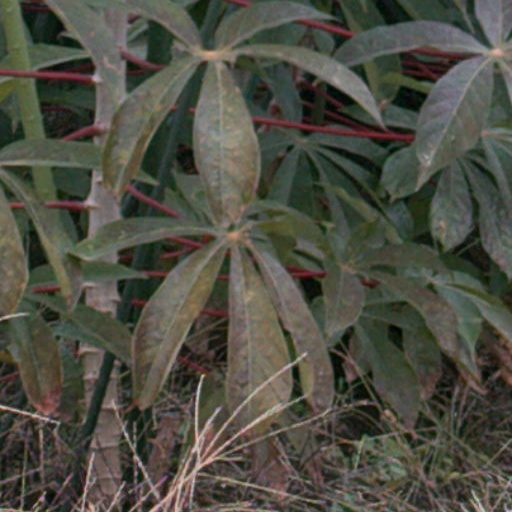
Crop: cassava